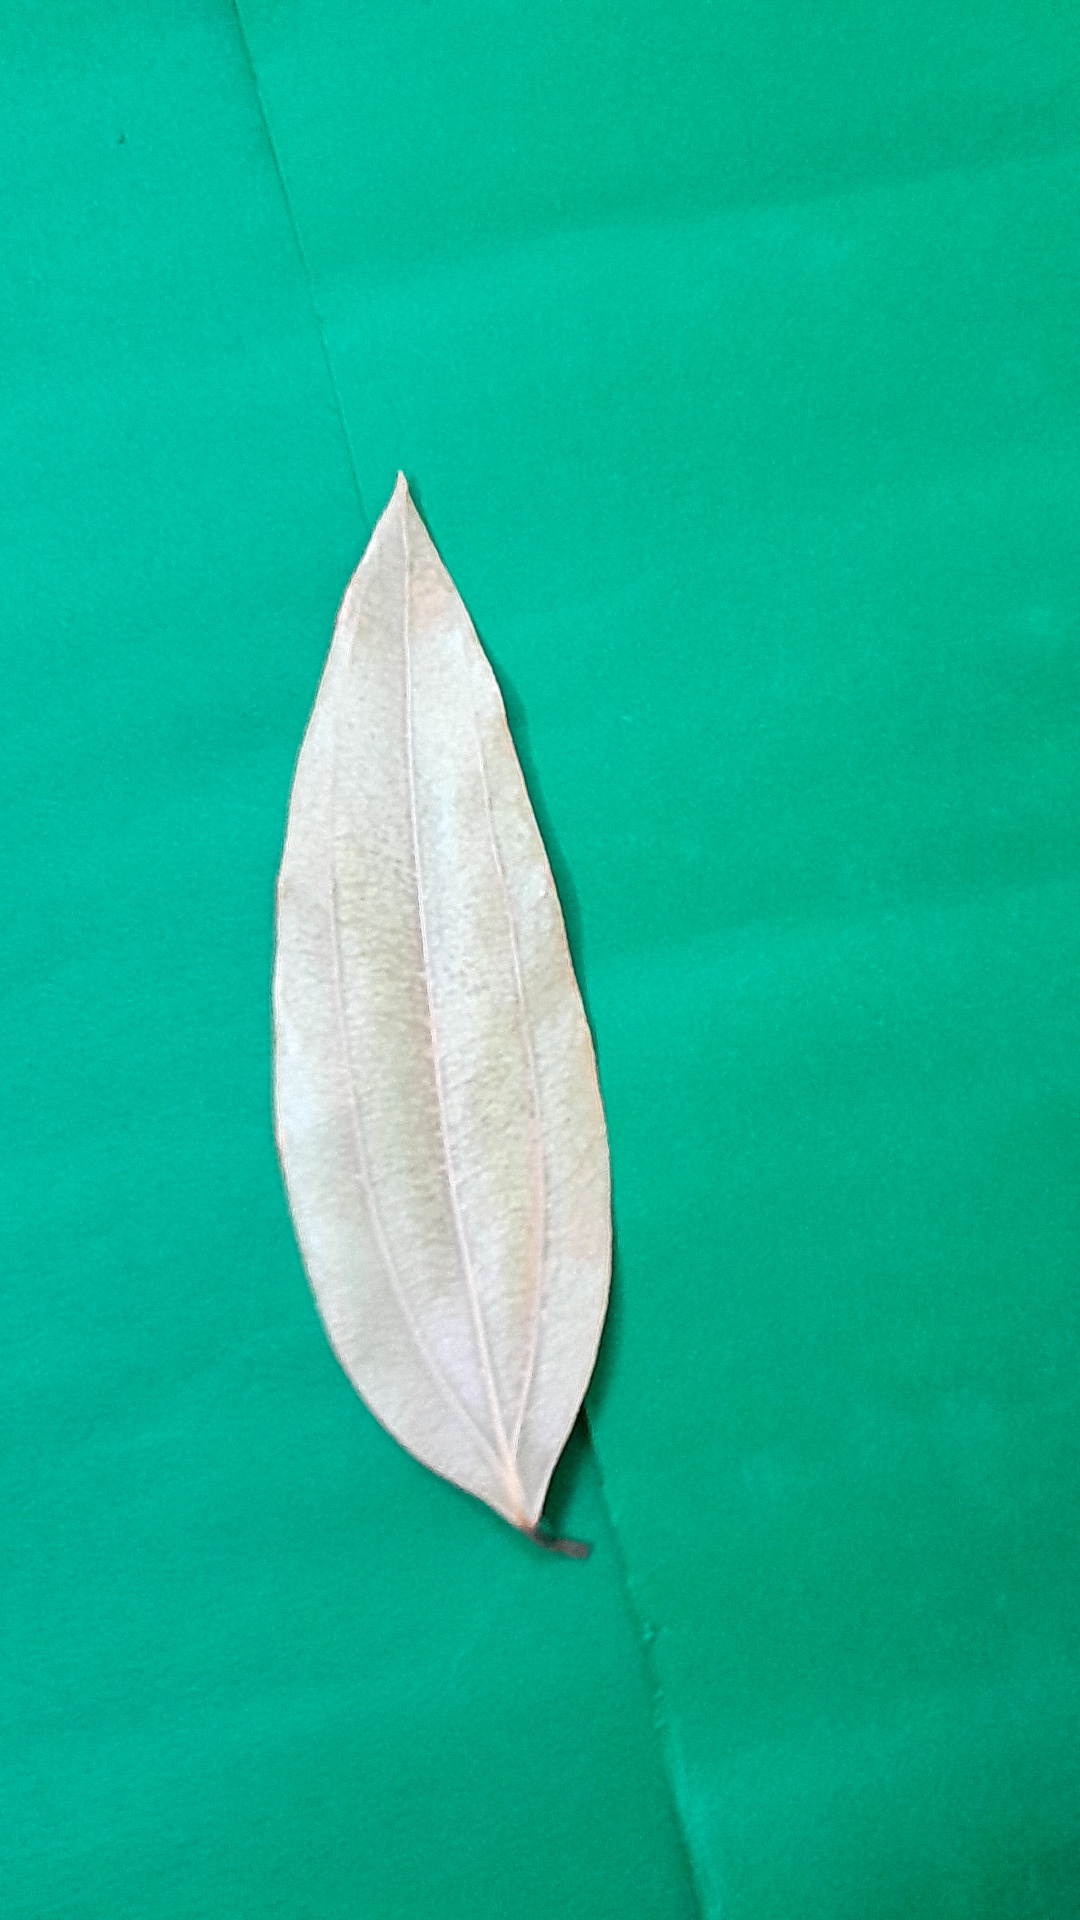
Label: Dry Leaf